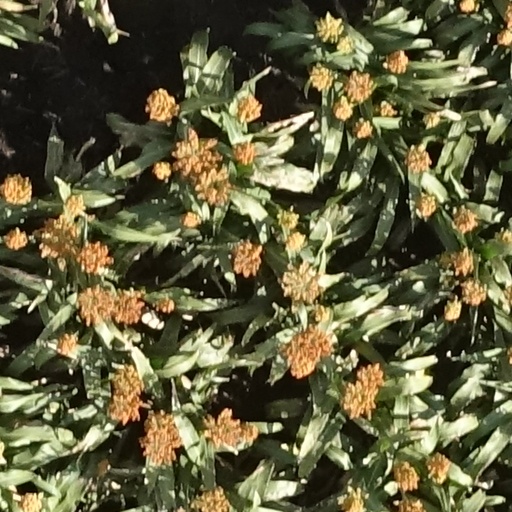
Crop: sorghum